New Schubert Edition

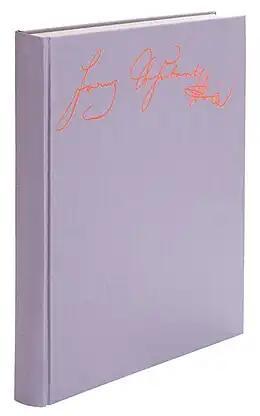
Neue Schubert-Ausgabe

Franz Schubert (1797–1828): New Edition of the Complete Works, commonly known as the New Schubert Edition (NSE), or, in (NSA), is a complete edition of Franz Schubert's works, which started in 1956 and is scheduled to conclude in 2027. The projected number of volumes of the publication, which includes score editions, critical reports and supplements, is 177, of which, , 150 have been realised.